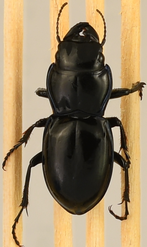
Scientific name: Pasimachus elongatus
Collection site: Central Plains Experimental Range NEON (CPER), plot CPER_006